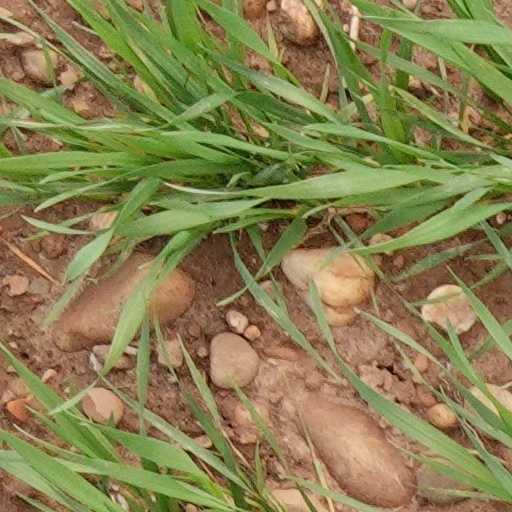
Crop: wheat